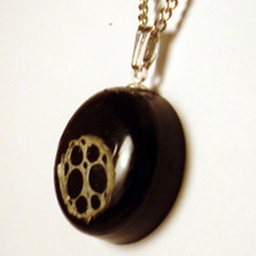
A real cross section of a lily stem is embedded in transparent resin with an opaque black background.